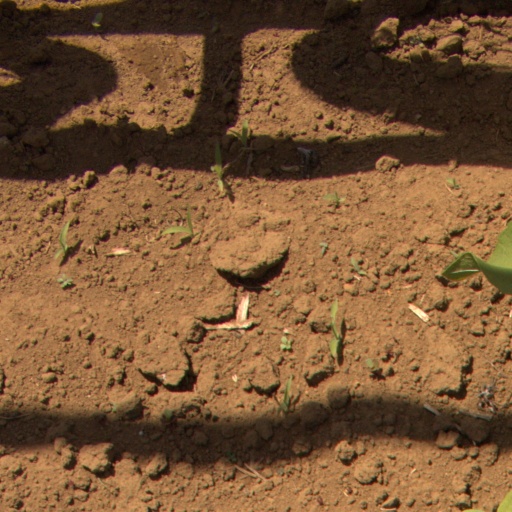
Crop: Jerusalem artichoke